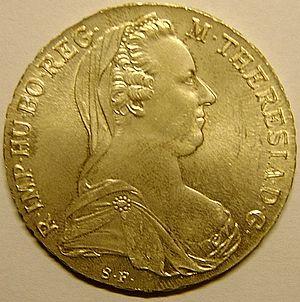
Morgentaler est un nom de famille d'origine germanique.